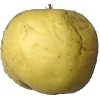
Label: Apple Golden 1